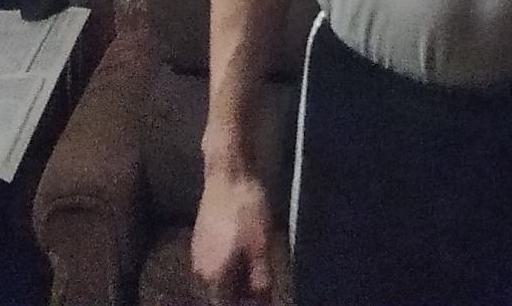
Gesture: no_gesture